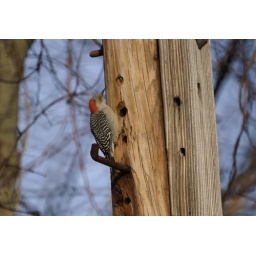
red bellied woodpecker working over an old wooden utility pole